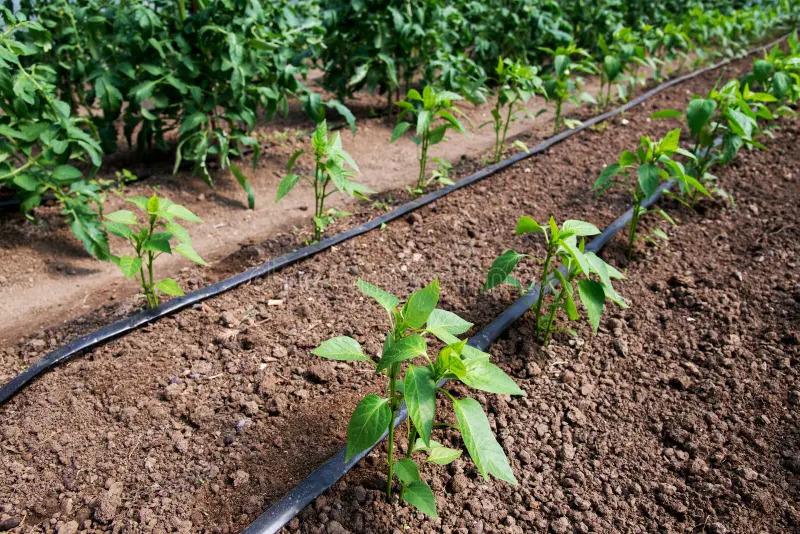
Wakulima wamepanda mimea midogo kwa mistari ndani ya shamba, huku mfumo wa umwagiliaji wa matone ukiwa umesambazwa vizuri kwenye udongo wa shamba  hilo. Mfumo huu  hupeleka maji moja kwa moja kwenye mizizi ya mimea, na kusaidia kuhifadhi unyevuunyevu ili kuongeza uzalishaji.